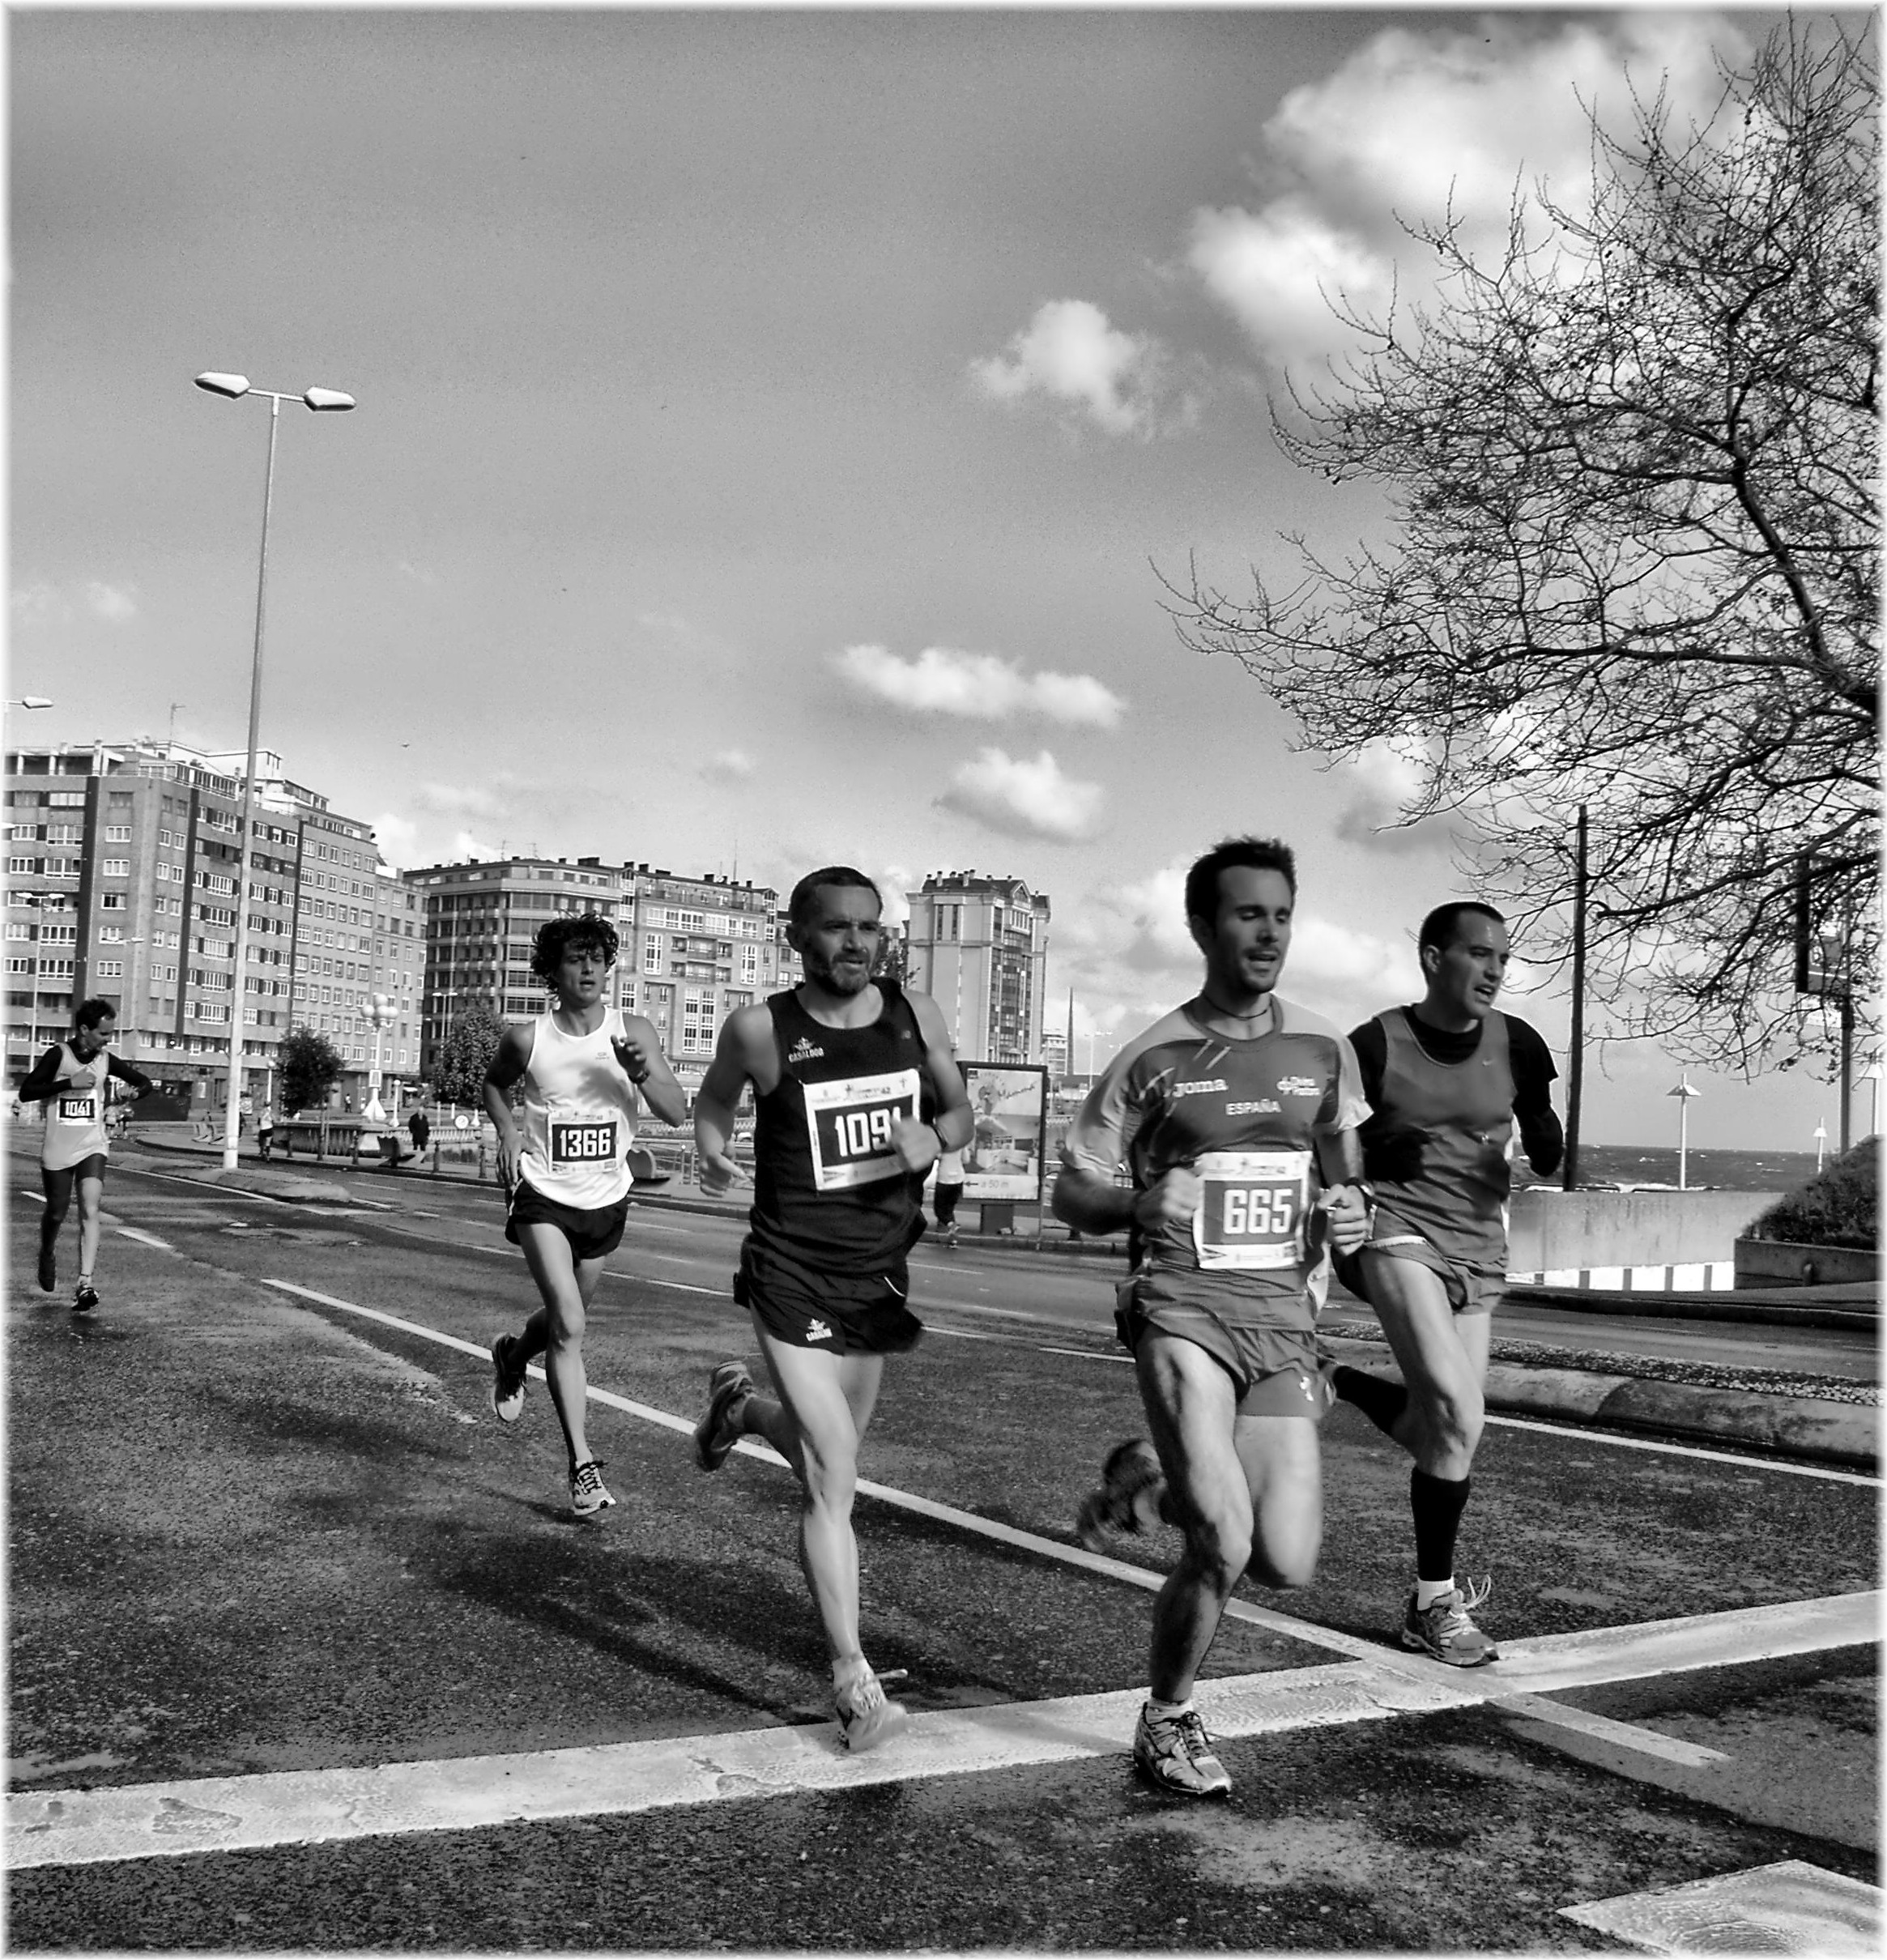
person, black and white, running, recreation, jumping, jogging, monochrome, race, sports, photograph, mygearandme, endurance, athletics, physical exercise, monochrome photography, outdoor recreation, human action